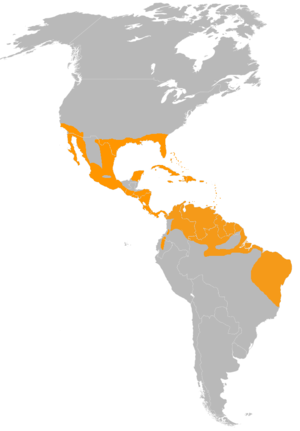
Cette liste des oiseaux au Canada provient de Bird Checklists of the World en date du mois de juillet 2018.
Cette liste des espèces d'oiseaux au Québec recense les taxons de ce groupe observés dans cette province du Canada. Elle provient de l'American Ornithologist Union en date du mois de janvier 2019. Elle comprend 470 espèces dont :